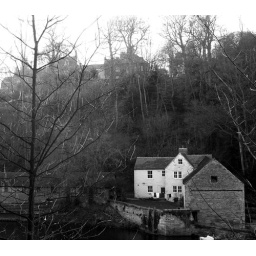
house by the river